Aš

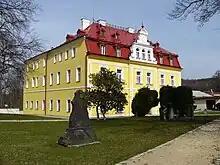
Aš Museum

There are three road border crossings and one railway border crossing. Road border crossings lead to Bad Elster and Bad Brambach in Saxony in the east, as well as to Selb in Bavaria in the west. The railway border crossing leads to Selb.